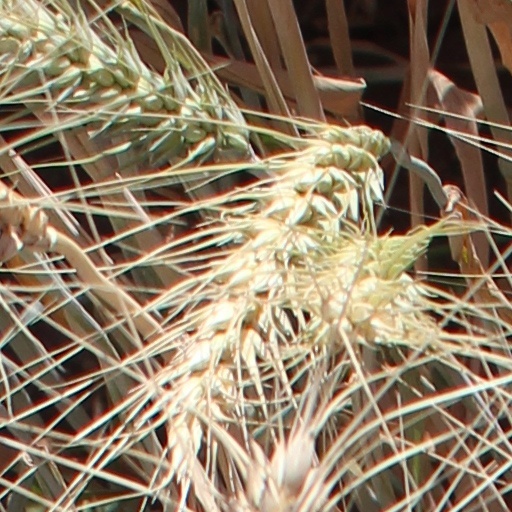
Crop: wheat